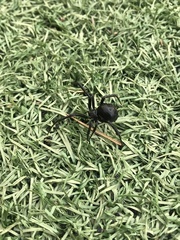
Species: Lactrodectus_hesperus